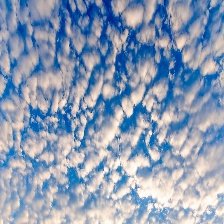
Cloud type: Cirroculumulus